Donald Tusk

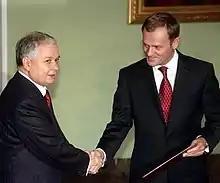
Donald Tusk (right) being appointed Prime Minister by President Lech Kaczyński, 9 November 2007

Tusk and his Civic Platform party emerged victorious in the 2007 Polish parliamentary election, defeating incumbent Prime Minister Jarosław Kaczyński's Law and Justice party with about 42% of the vote to Law and Justice's 32%. Tusk and his assembled cabinet were sworn in on 16 November, as he became the fourteenth prime minister of the Third Polish Republic.